Flexure bearing

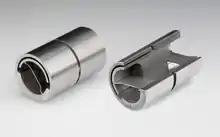
A flexure pivot, utilized in place of bearings for their frictionless properties in precision alignment mechanisms and scientific instruments

A flexure bearing is a category of flexure which is engineered to be compliant in one or more angular degrees of freedom. Flexure bearings are often part of compliant mechanisms. Flexure bearings serve much of the same function as conventional bearings or hinges in applications which require angular compliance. However, flexures require no lubrication and exhibit very low or no friction.